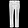
Label: Trouser